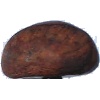
Label: Chestnut 1